Otto Hupp

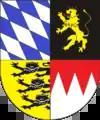
Bavarian coat of arms (1923-1950)

The first typographic works of Hupp were made in 1883. His first typeface, "Neudeutsch", was published in 1899 by Genzsch & Heyse. He created several further typeface later, such as "Hupp-Gotisch", "Hupp-Fraktur", and "Hupp-Antiqua". However, as his typefaces were not designed for standard uses, they did not spread much, and are nowadays mostly forgotten. None of them were ever converted for use in phototypesetting, though some have been made available as digital fonts.